Hector Rail

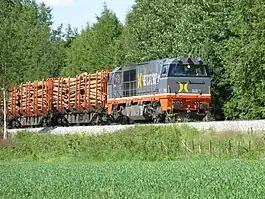
A Hector Rail Class 941 hauled lumber train on the Solør Line in Norway

Hector Rail is a Swedish-based independent train haulage provider. It operates in the European rail transport market and possesses its own rolling stock, including a fleet of 100 locomotives. The company provides both locomotives and drivers to freight customers who need to have whole unit trains hauled between two places with a regular timetable.